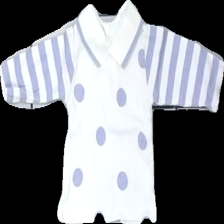
View: front
Type: Top
Category: Children
Brand: H&M
Colors: White, Purple
Material: 100% cotton
Pattern: Dots
Cut: Regular
Size: 56
Season: All
Stains: Minor
Damage: yellowing
Price range: <50
Recommended usage: Reuse
Comment: vintage